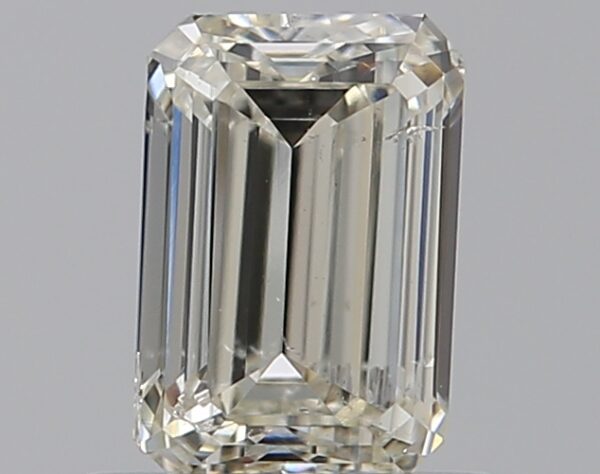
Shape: emerald
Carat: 0.7
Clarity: SI1
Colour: K
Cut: VG
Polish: VG
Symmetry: GD
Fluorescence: ST
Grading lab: GIA
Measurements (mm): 6.04 x 4.07 x 2.69